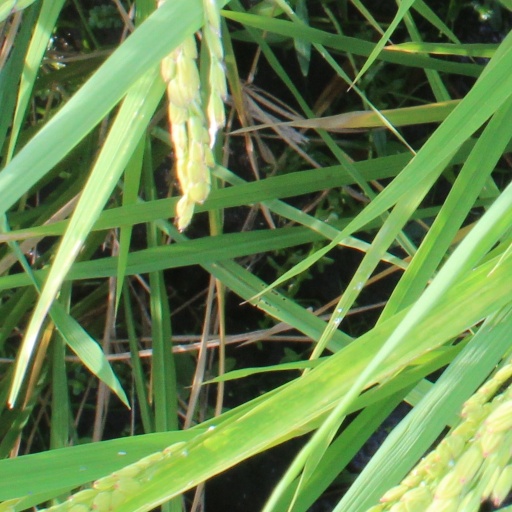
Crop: rice